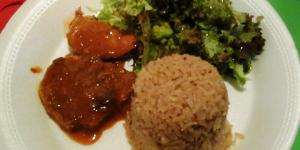
muchacho a la naranja